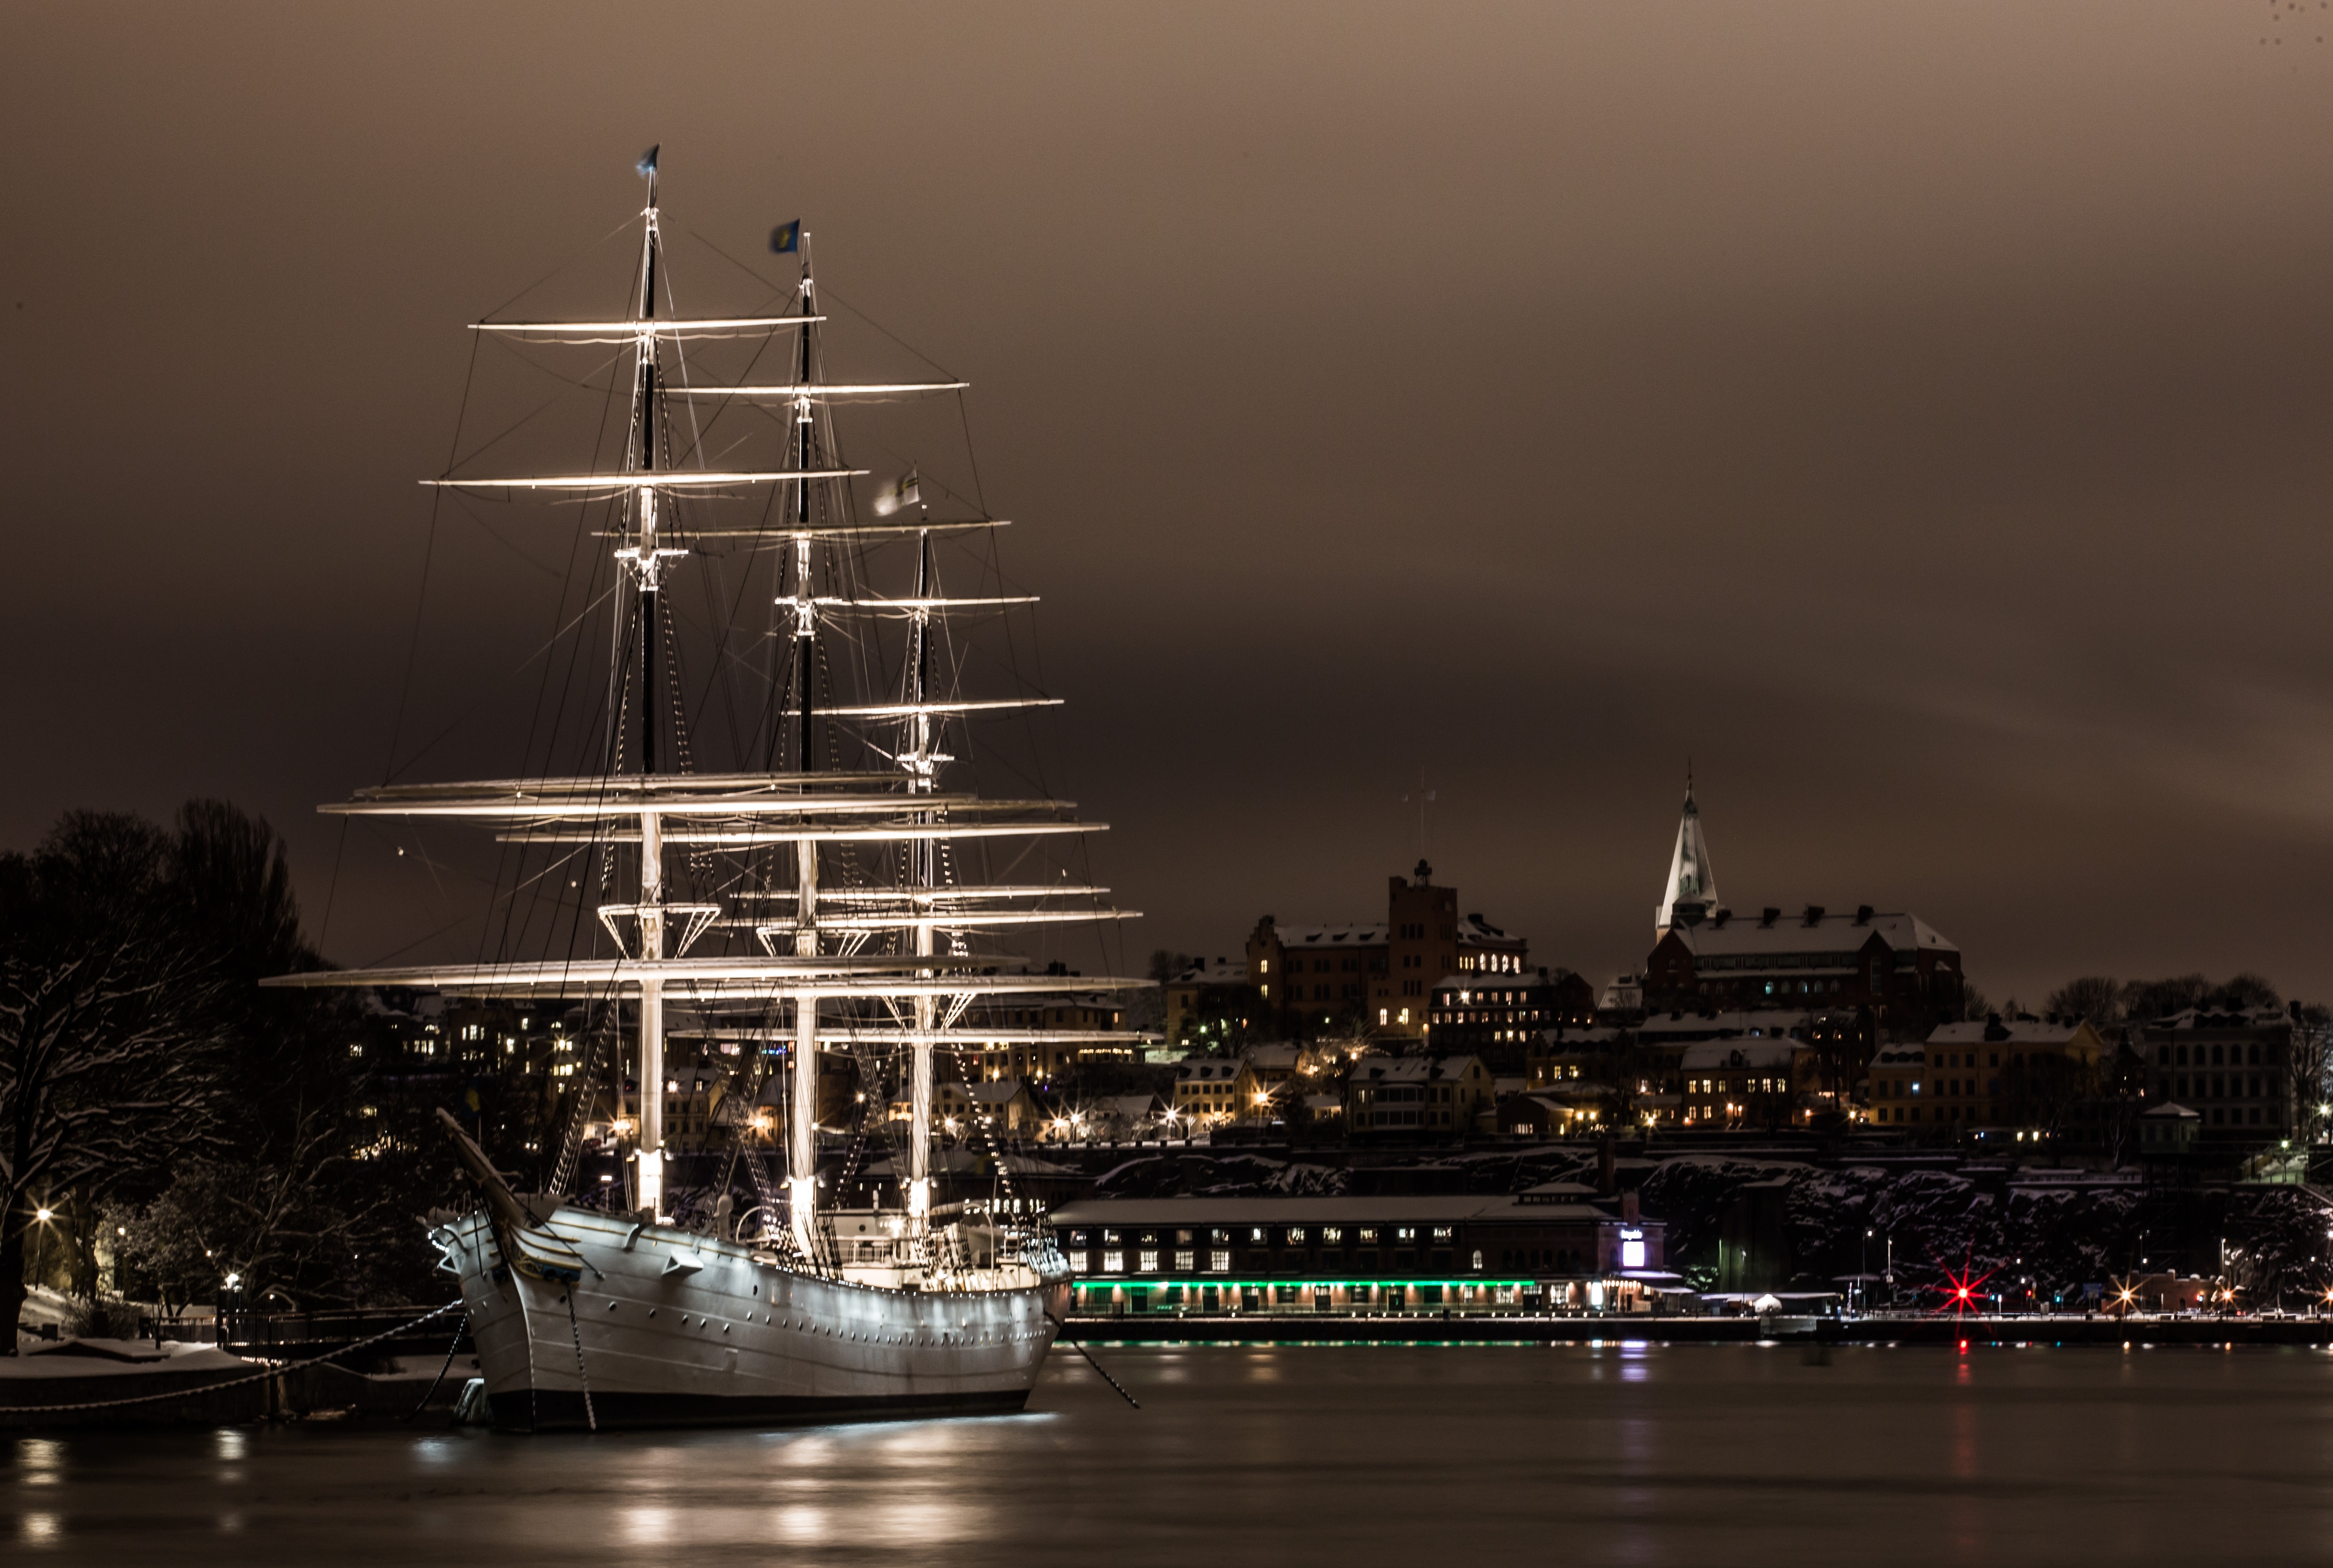
sea, water, dock, boat, skyline, night, city, ship, cityscape, dusk, evening, reflection, vehicle, harbor, harbour, marina, port, sailboat, sweden, stockholm, watercraft